Ann Pratt

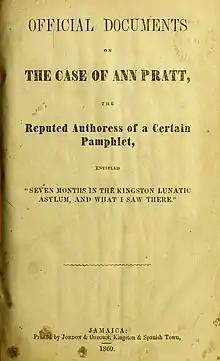
'The Case of Ann Pratt, The Reputed Authoress of a Certain Document', 1860. Published after the dissemination of Pratt's original pamphlet, this document aimed to repute its allegations.

After her release from the Asylum, Pratt published a small pamphlet called "Seven Months in the Kingston Lunatic Asylum and what I Saw There", August 21, 1860.